Armed Services Editions

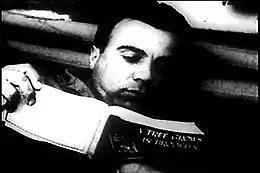
US Serviceman Nunzio Antonio "Jim" Giambalvo reads an Armed Services Edition of "A Tree Grows in Brooklyn".

Armed Services Editions (ASEs) were small paperback books of fiction and nonfiction that were distributed in the American military during World War II. From 1943 to 1947, some 122 million copies of more than 1,300 ASE titles were distributed to service members, with whom they were enormously popular. The ASEs were edited and printed by the Council on Books in Wartime (CBW), an American non-profit organization, in order to provide entertainment to soldiers serving overseas, while also educating them about political, historical, and military issues. The slogan of the CBW was: "Books are weapons in the war of ideas."